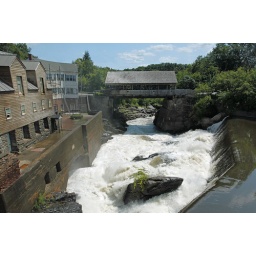
Quechee River races under an old wooden covered bridge in &amp;quot;downtown&amp;quot; Quechee, Vermont, Shot taken from Simon Pearce restaurant.